Answer in natural language. How many Windows are visible in the scene? Choose between the following options: 3, 1, 4, 0 or 2
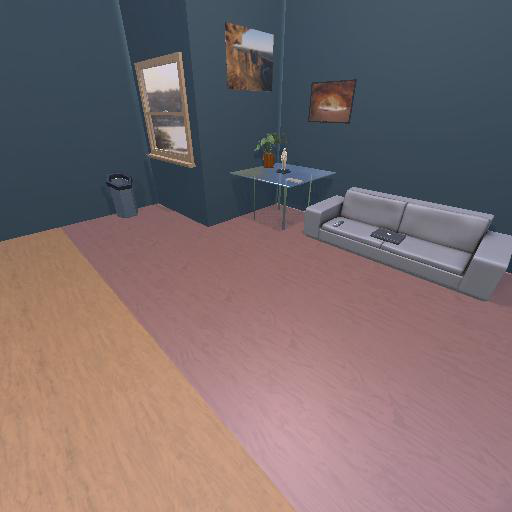
<answer>1</answer>